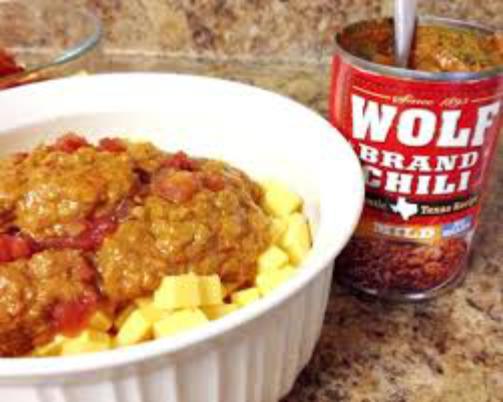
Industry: Food